Pope Callixtus III

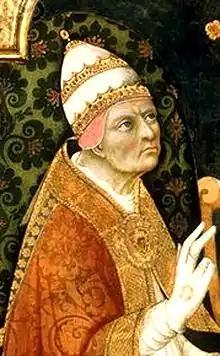
Portrait by Sano di Pietro, 1455

Pope Callixtus III (31 December 1378 – 6 August 1458), born Alonso de Borja, but referred to in English-language accounts as Alfonso de Borgia as a member of the House of Borgia, was head of the Catholic Church and ruler of the Papal States from 8 April 1455 to his death, in August 1458.